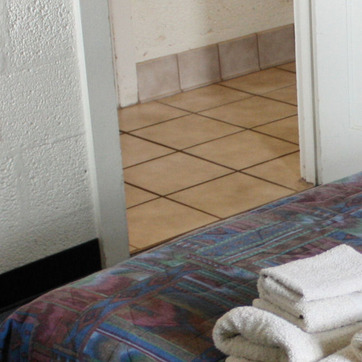
Material: tile